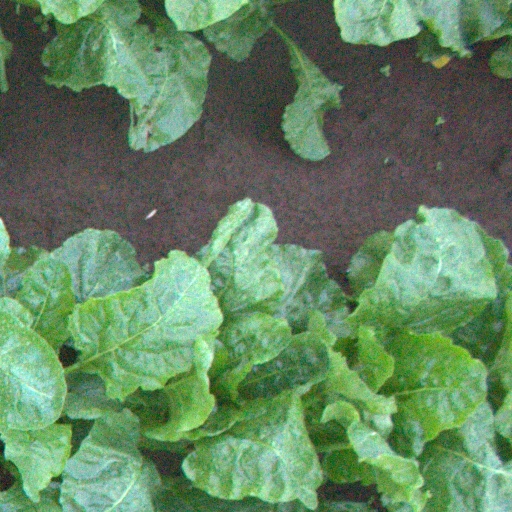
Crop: sugar beet